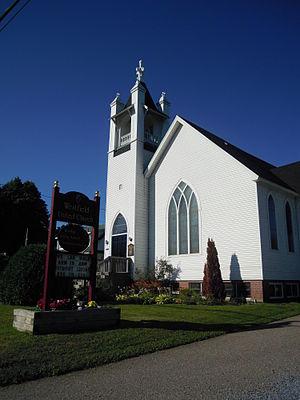
Grand Bay-Westfield est une ville du comté de Kings, située au sud du Nouveau-Brunswick.